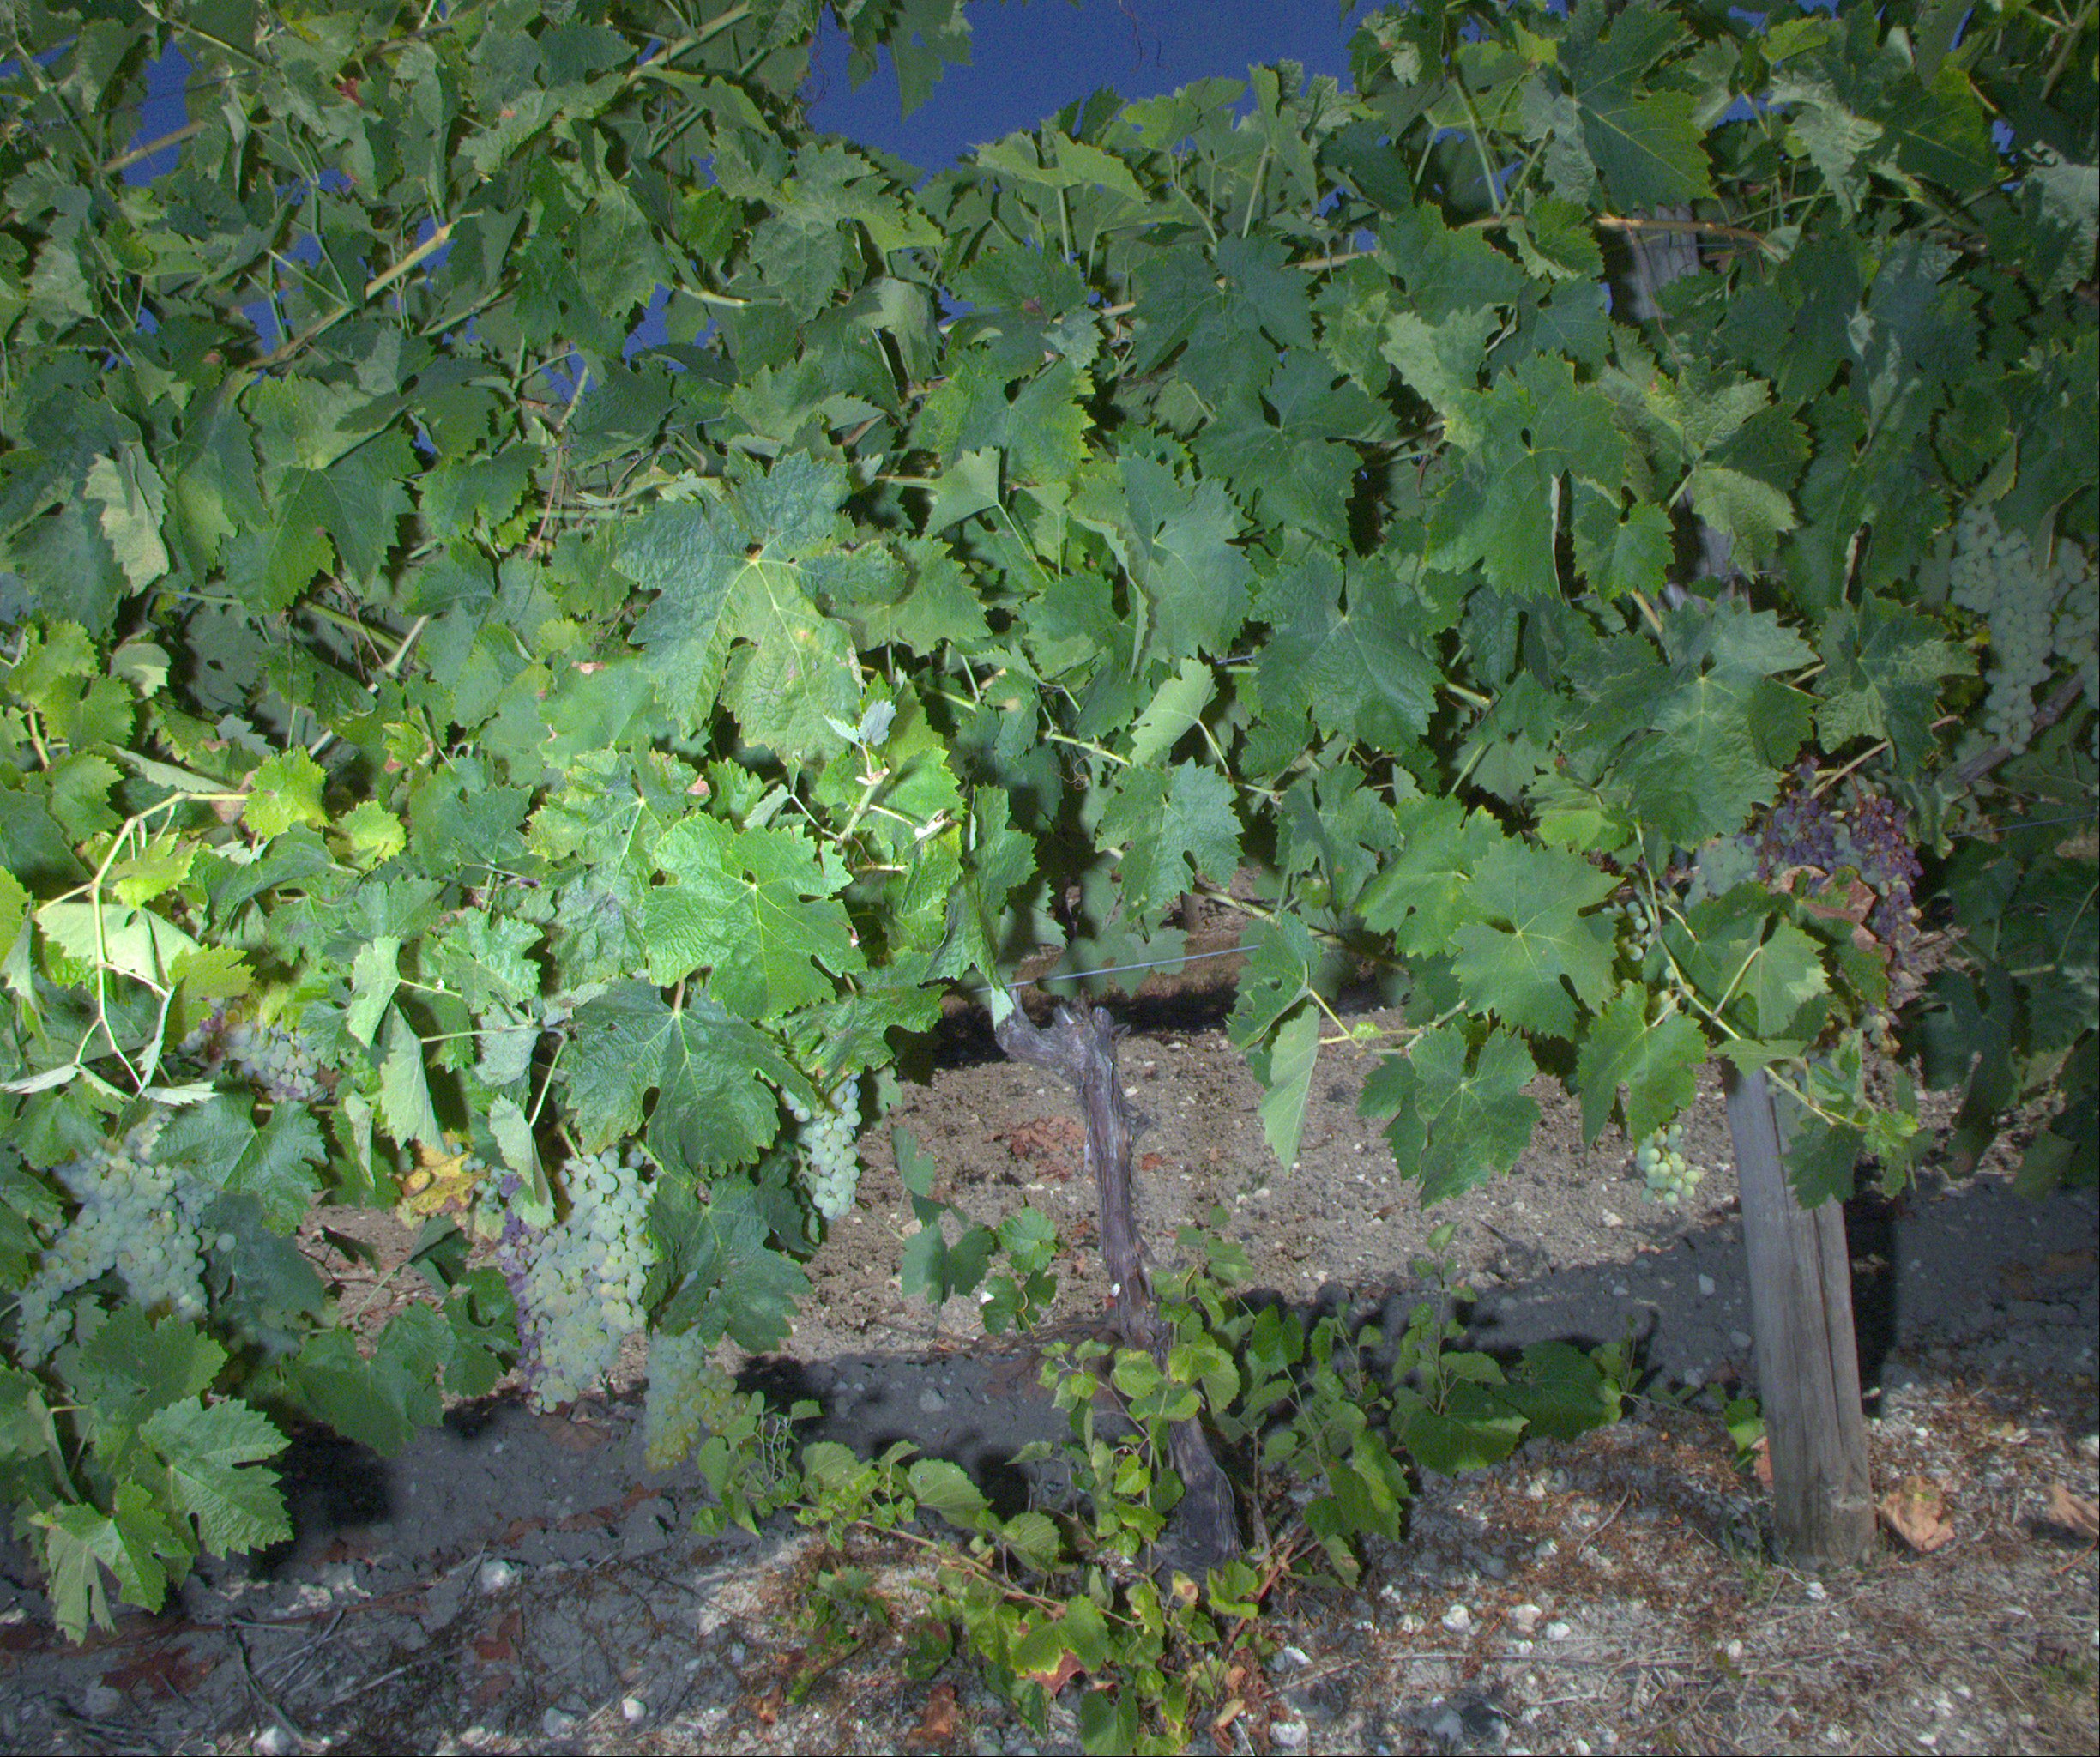
Grape variety: ugni-blanc
Disease: confounding disease (conf)